List of Burger King products

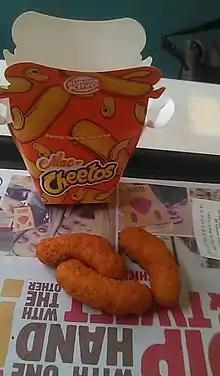
A Mac n' Cheetos purchase featuring three out of five pieces

BK Chicken Fries are a fried chicken product sold by the international fast-food restaurant chain Burger King. At the time of their introduction in 2005, the company had intended Chicken Fries to be one of their larger, adult oriented products made with higher quality ingredients than their standard menu items. Additionally, the product further targeted the "snacking" and "convenience food" markets with a specific packaging design that was intended to be easier to handle and fit into automotive cup holders. The product was part of a series of product introductions designed to expand Burger King's menu with both more sophisticated fare and present a larger, meatier product that appealed to 24- to 36-year-old adult males. Along with this series of larger, more complex group of menu products, the company intended to attract a larger, more affluent adult audience who would be willing to spend more on the better quality products. They were discontinued in the United States in 2012, but continued to be sold in some markets, such as Italy. In August 2014, they were reintroduced for a limited time offering (LTO) in North America, leading to their permanent re-addition to the menu in March 2015 in over 30 countries globally.